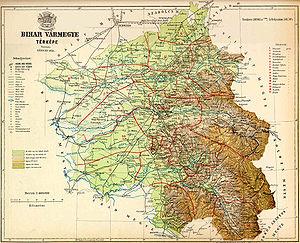
Hajdú-Bihar est un comitat de l'Est de la Hongrie entre la Tisza et la frontière roumaine, dont le siège est Debrecen. Il fait partie de la région de la Grande Plaine septentrionale.